Giusy Vitale

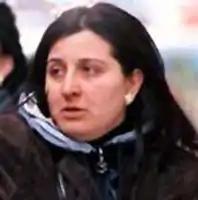
Giusy Vitale, "donna d'onore"

Giuseppa Vitale (born in Partinico, 1972), better known as Giusy, is the sister of Mafia bosses Leonardo, Michele and Vito Vitale from Partinico, Sicily. Giusy took over the command over the clan when her brothers were in prison or fugitives, despite the formal Mafia rule that excludes the participation of women in the criminal organisation. As such she was considered one of a new breed of 'bosses in skirts'. Later she became a pentita, a state witness breaking the "omertà," or code of silence, testifying against her own family.